Camp Anza

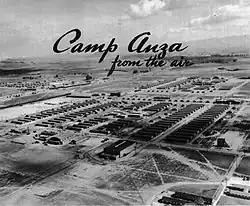
US Army Camp Camp Anza in 1945

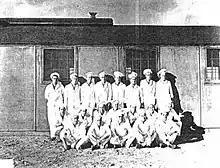
Camp Anza in 1945 US Army cooking training

Camp Anza was a United States Army installation, in Riverside, California, during World War II. Construction began on July 3, 1942, and was completed on February 15, 1943. The camp was named after Juan Bautista de Anza, an early explorer who camped near the site in 1774. The US Army purchased the 1,240-acre site from the Willits J. Hole Ranch (1910–1942), a barley and wheat farm. Before 1910 the land was part of Rancho La Sierra (1797–1910).